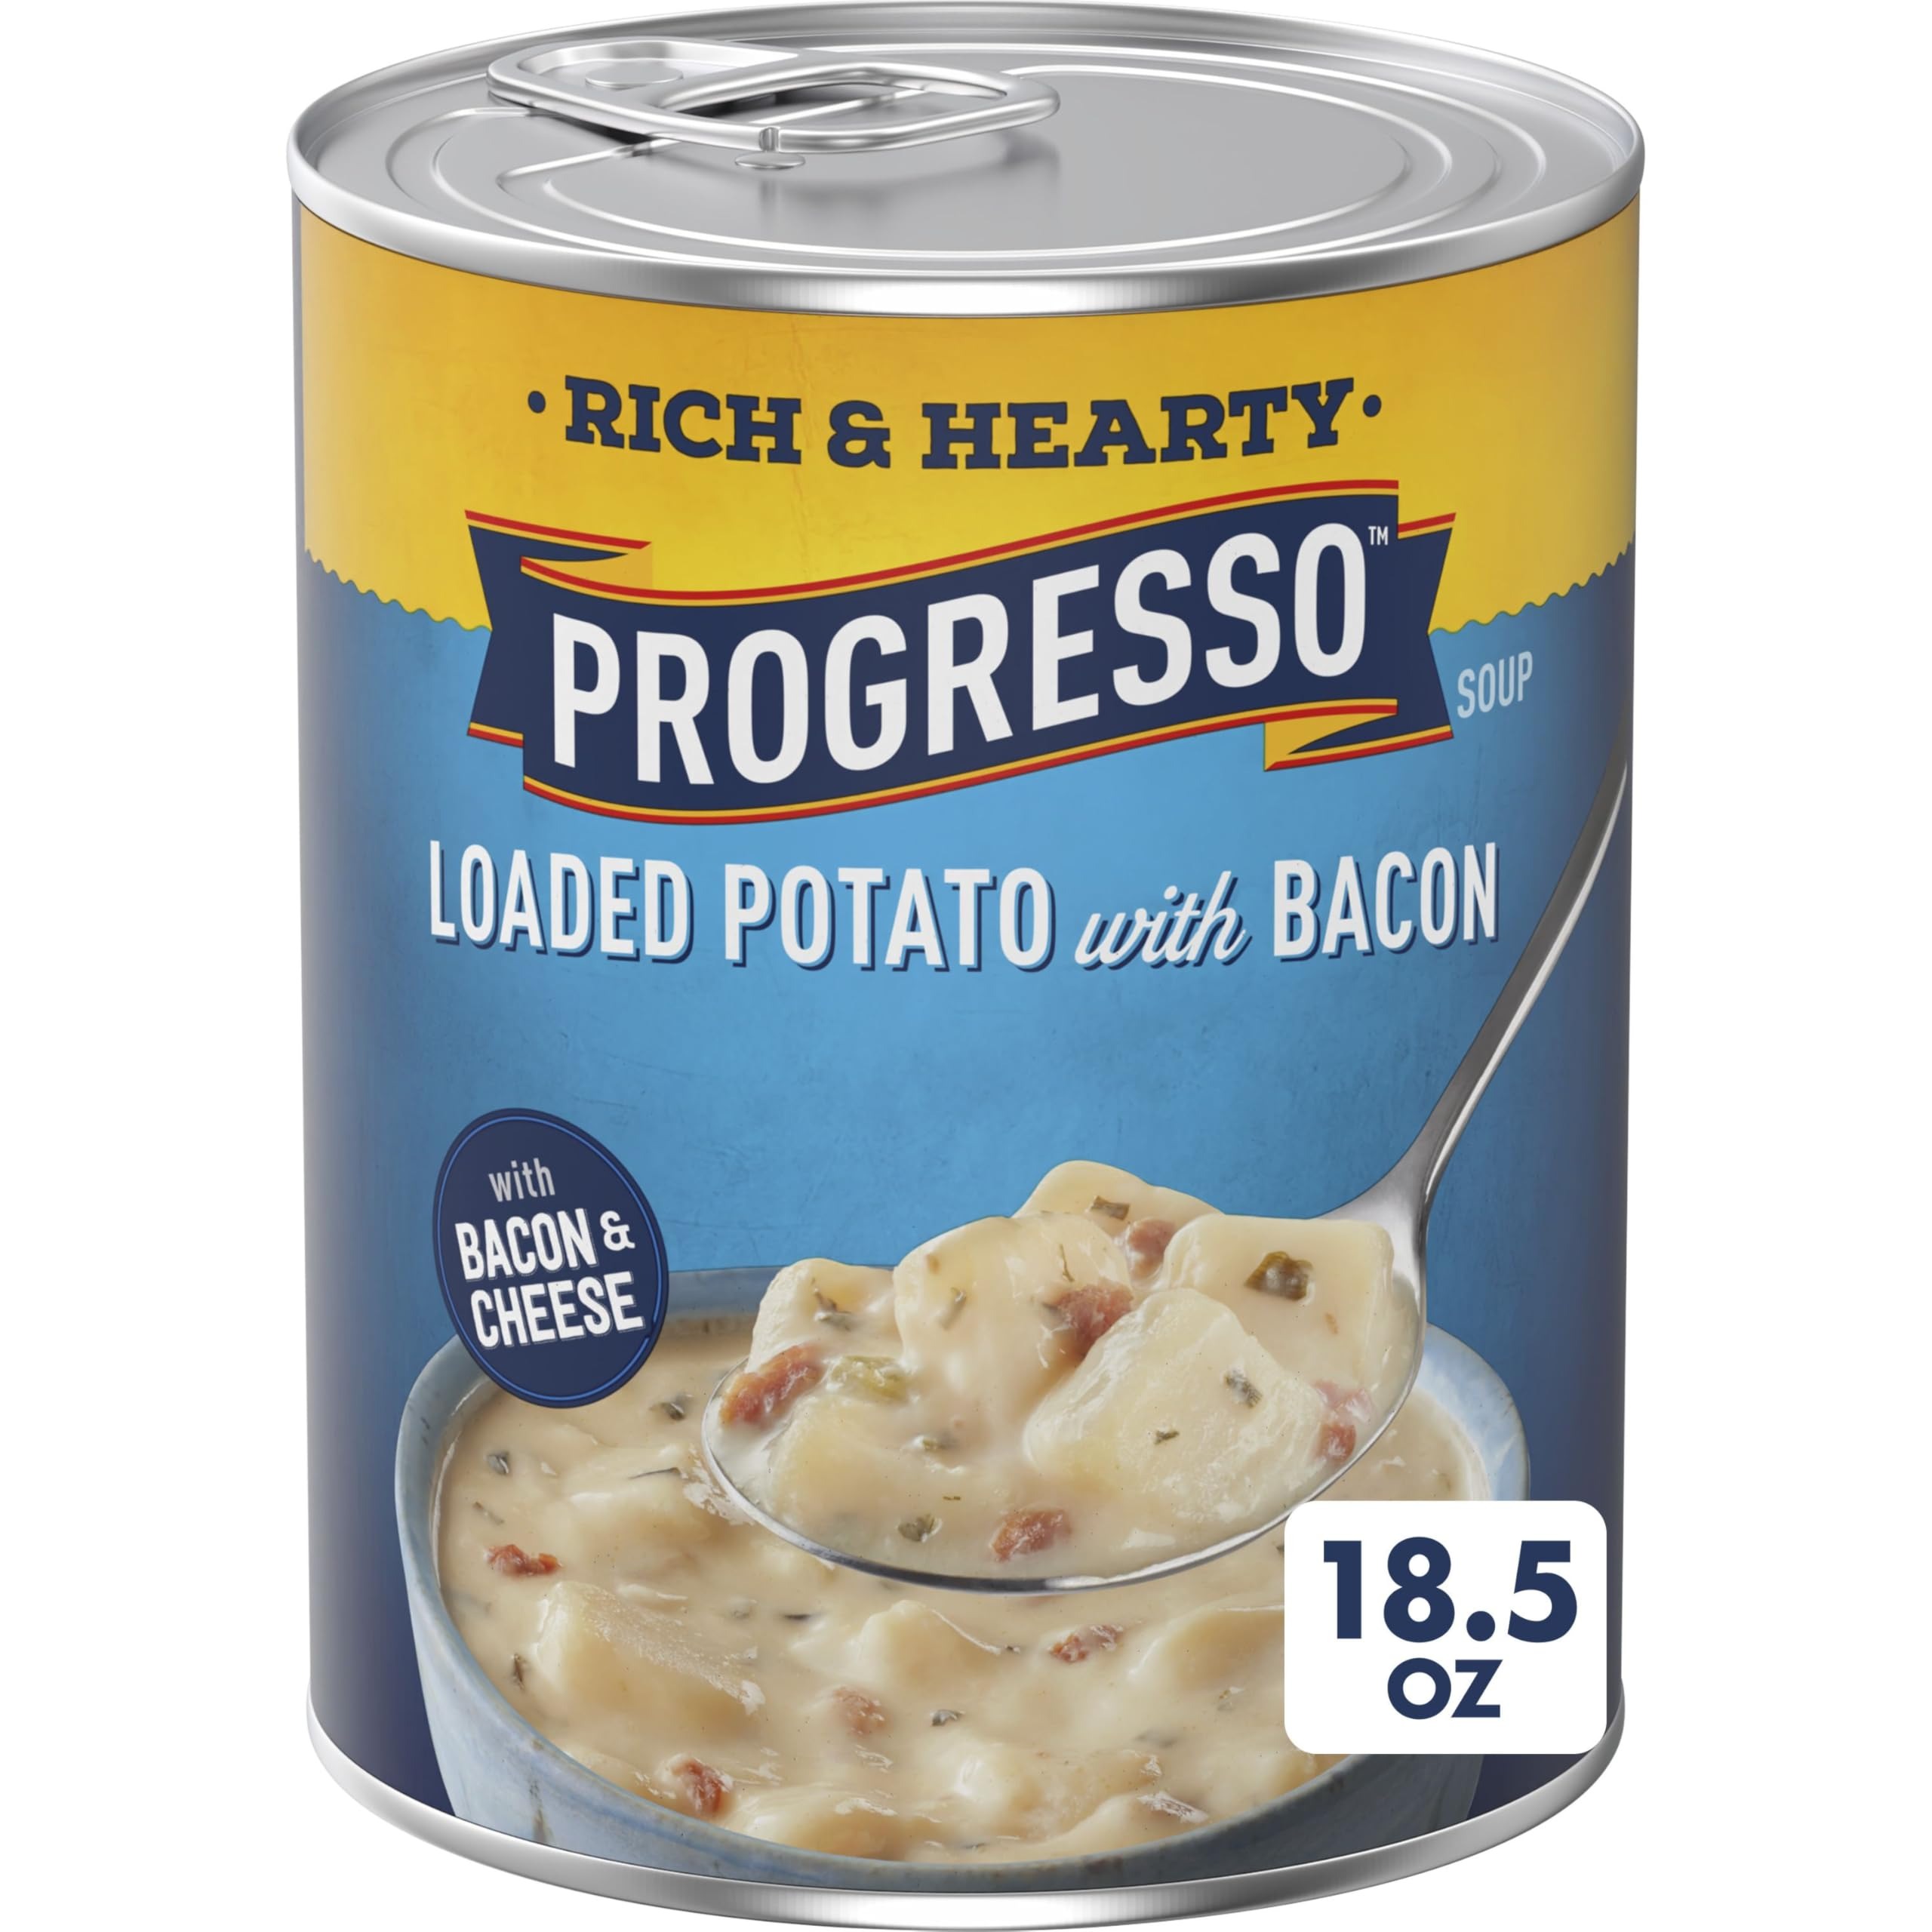
Item Name: Progresso Loaded Potato with Bacon and Cheese Soup, Rich and Hearty Canned Soup, 18.5 oz
Bullet Point 1: LOADED POTATO WITH BACON: Creamy potato soup made with bacon pieces and delicious cheese; The rich and decadent texture makes it an ideal addition to lunch or dinner
Bullet Point 2: CANNED SOUP: Enjoy a bowl of warm, comforting Progresso soup with 160 calories per one-cup serving
Bullet Point 3: QUALITY INGREDIENTS: No artificial flavors or colors from artificial sources
Bullet Point 4: QUICK AND EASY: Progresso soup is ready to serve; Unlike instant ramen, there's no need to add water - just warm it on a stovetop or in a microwave in minutes (if hot, handle with care)
Bullet Point 5: CONTAINS: One 18.5 oz can of shelf-stable Progresso Rich and Hearty Loaded Potato with Bacon and Cheese Soup; About two servings per can
Value: 111.0
Unit: Ounce

Price: 2.39